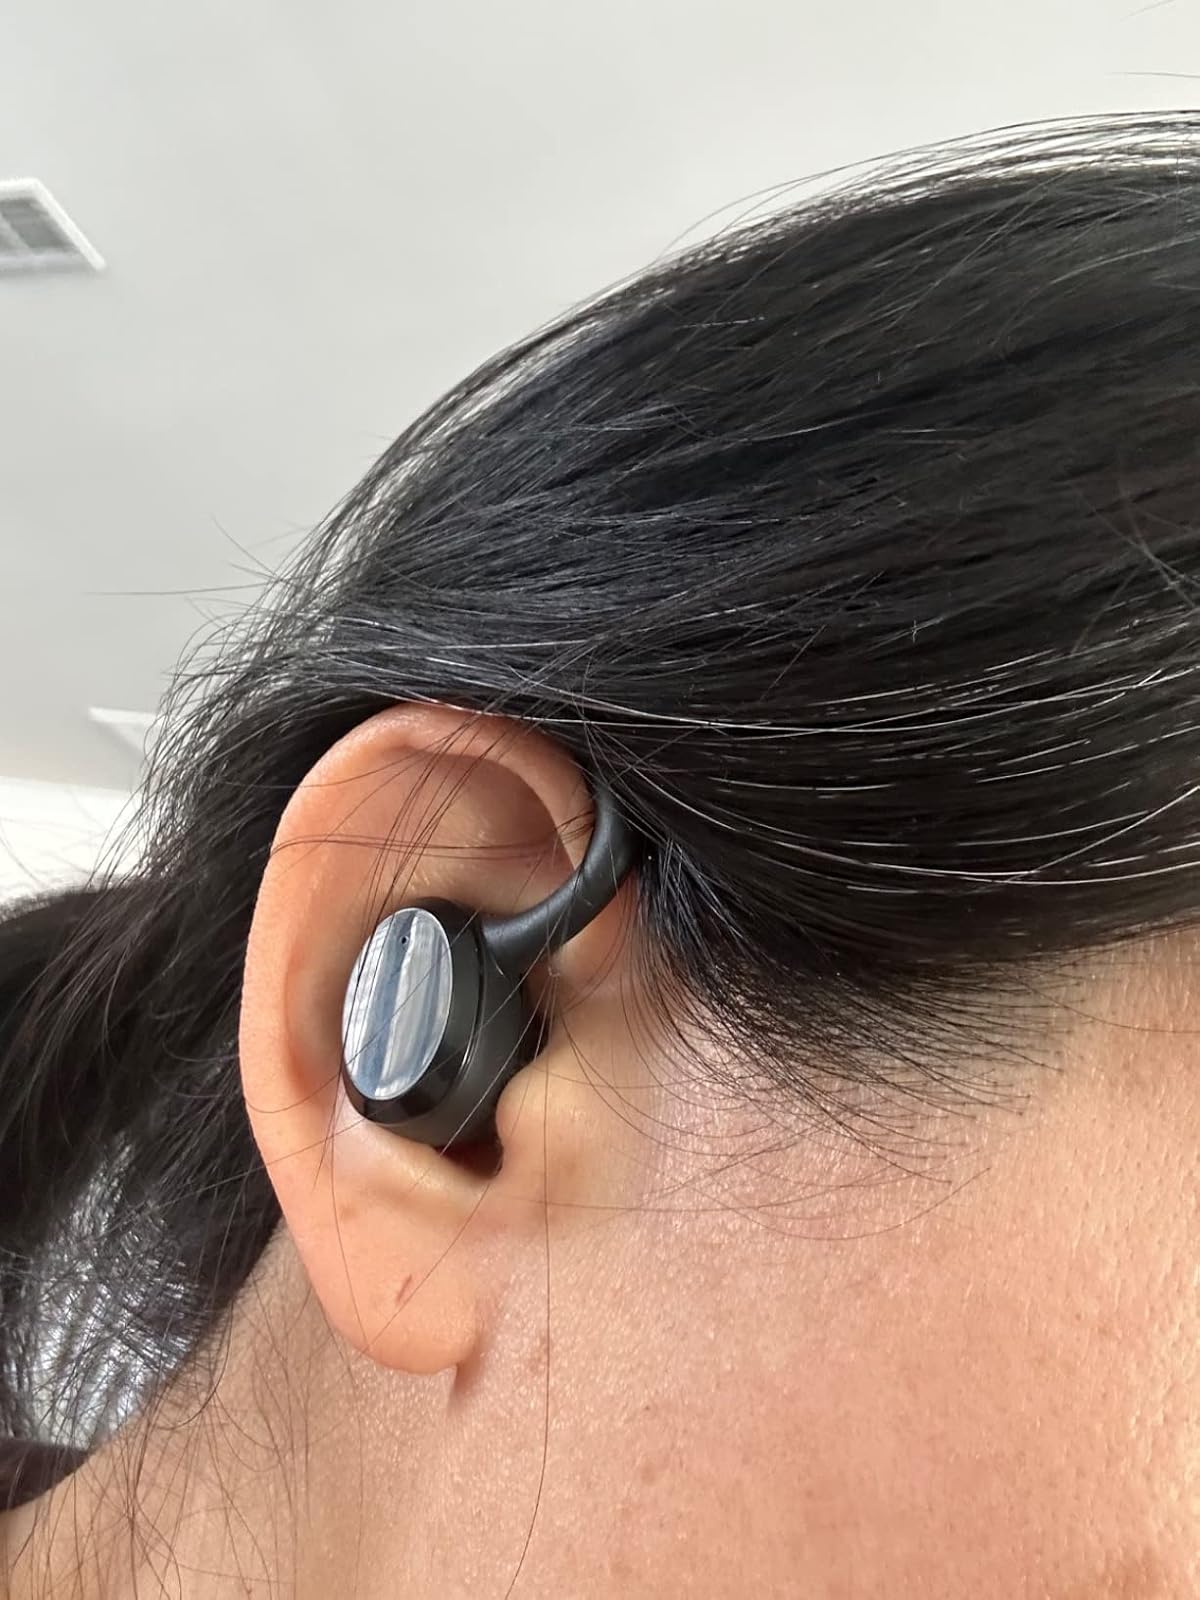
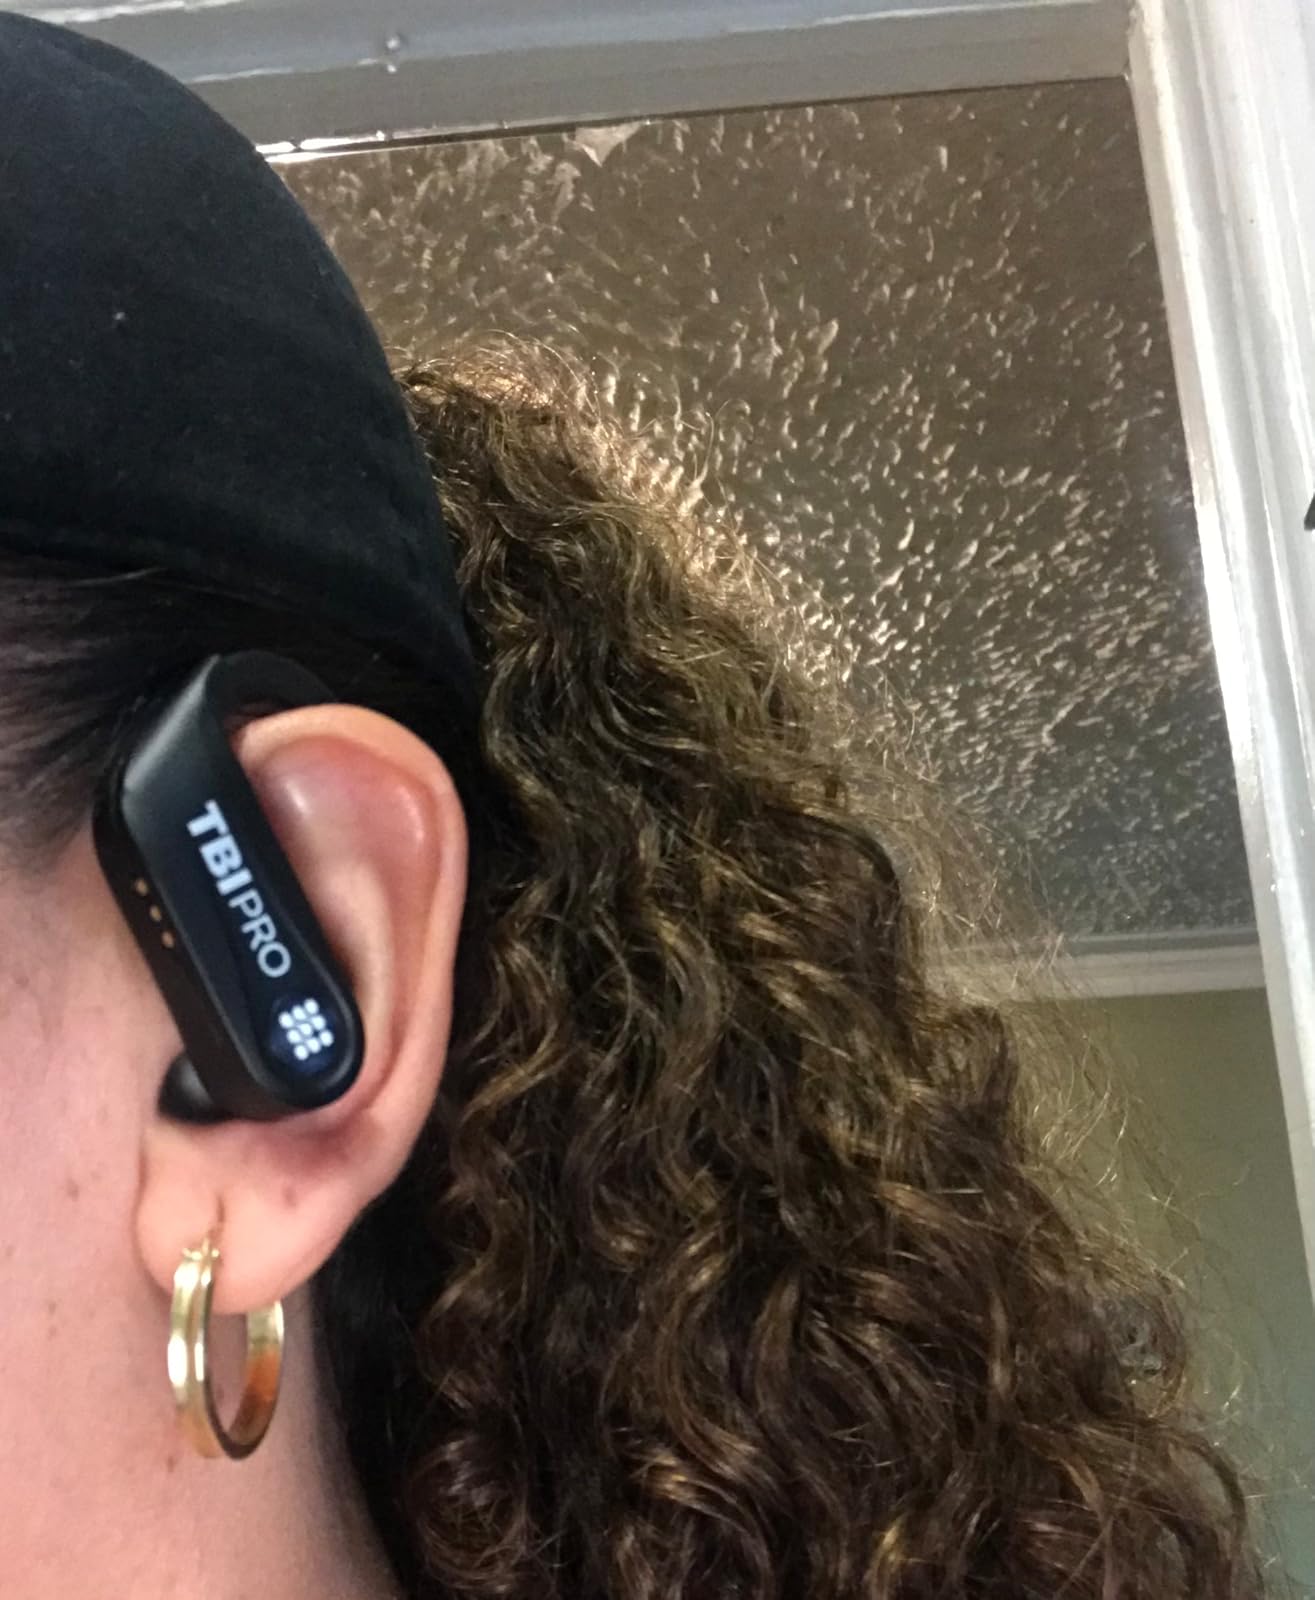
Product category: earbuds
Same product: no